Spratly Islands dispute

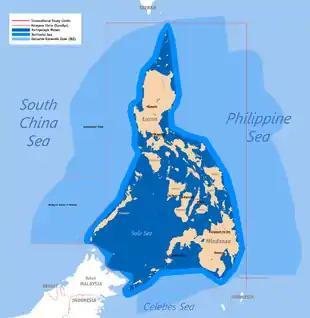
Territorial map claimed by the Philippines, showing internal waters, territorial sea, international treaty limits and exclusive economic zone.

The Republic of the Philippines claims the Spratly islands and are based on sovereignty over the Spratly Islands on the issues of "res nullius" and geography.